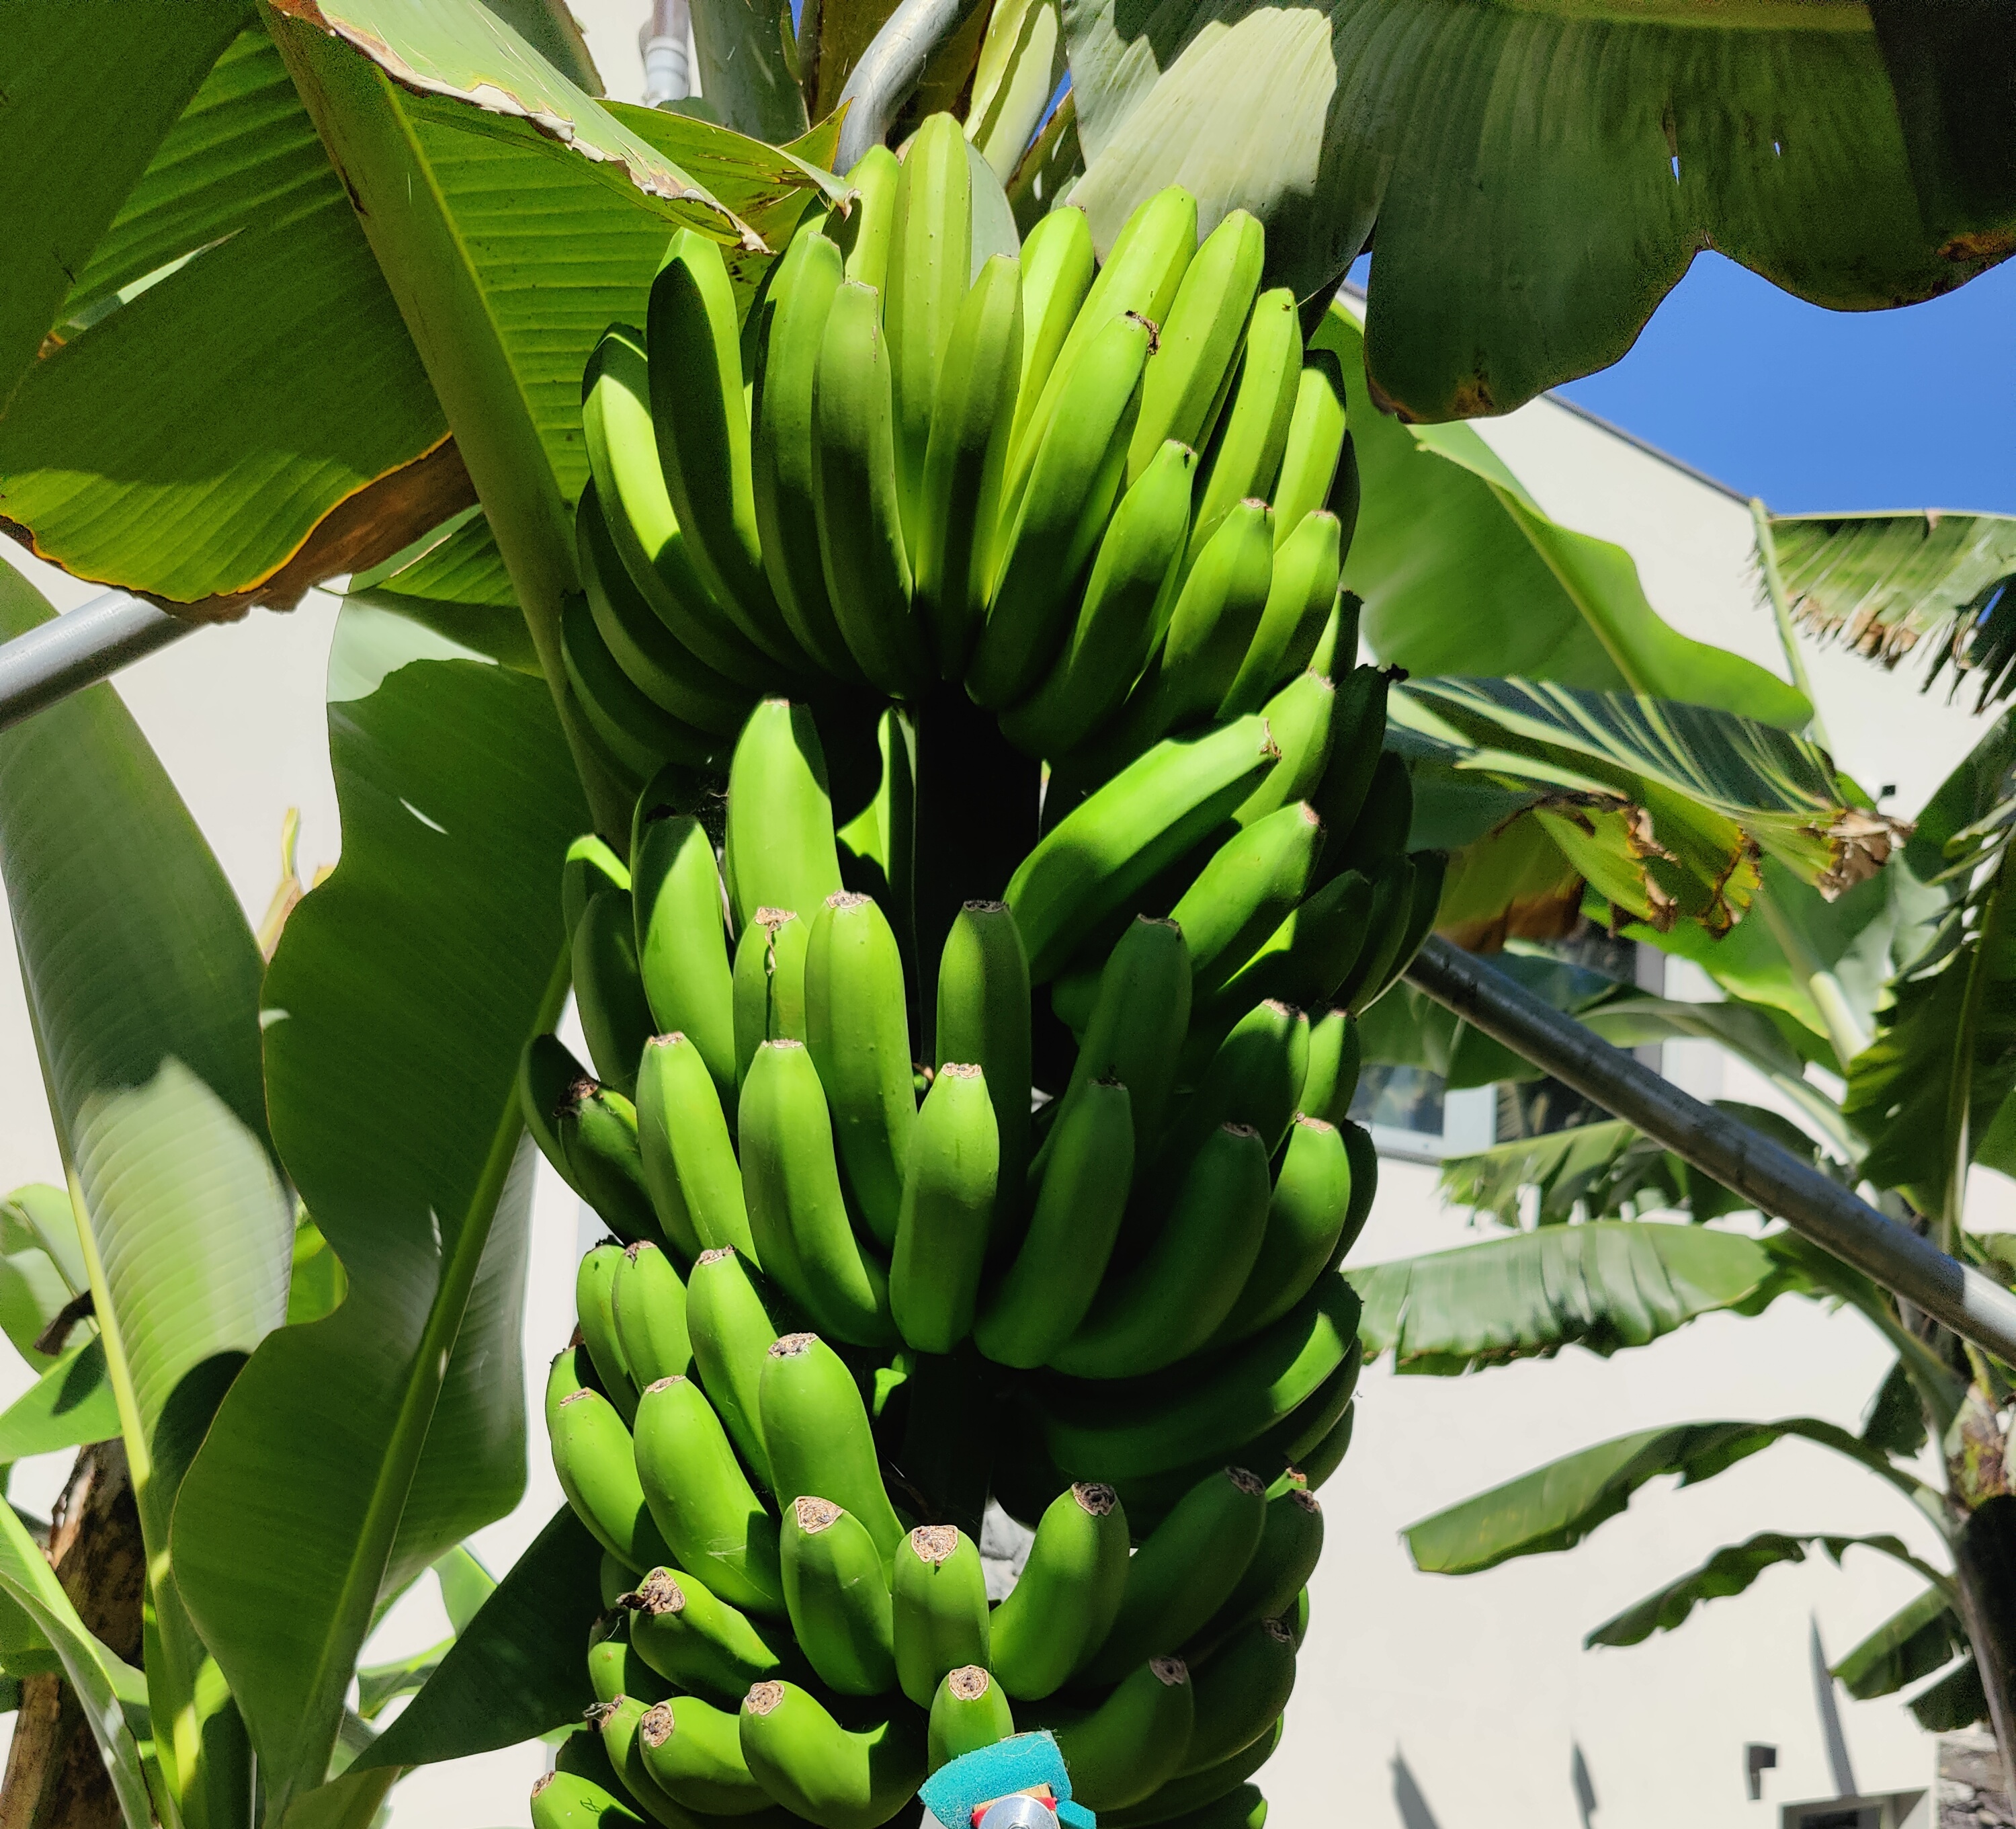
Label: Cut